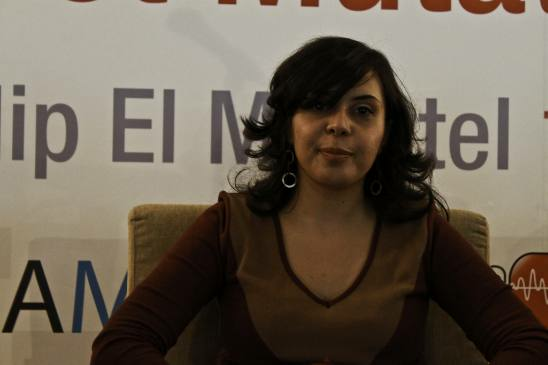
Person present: Yes